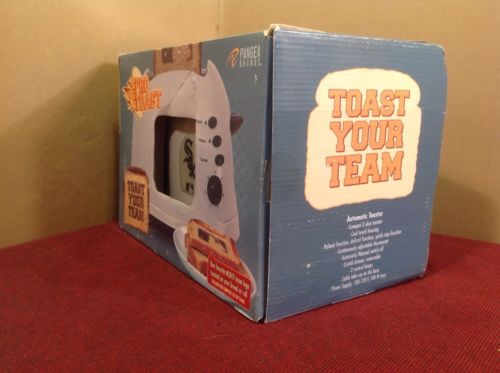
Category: toaster